Srimanthudu

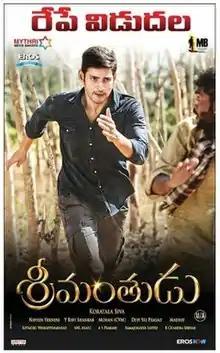
Theatrical release poster

Srimanthudu is a 2015 Indian Telugu-language action drama film written and directed by Koratala Siva. The film is produced by Mythri Movie Makers and G. Mahesh Babu Entertainment. The film stars Mahesh Babu, Shruti Haasan, Jagapati Babu and Rajendra Prasad. Sampath Raj, Mukesh Rishi, Sukanya and Harish Uthaman appear in supporting roles. It was distributed globally by Eros International.